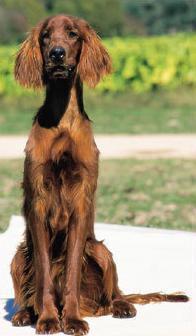
Irish_setter